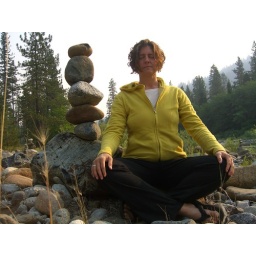
as the dawn came and I journalled away, these rock stacks emerged all over the river bank